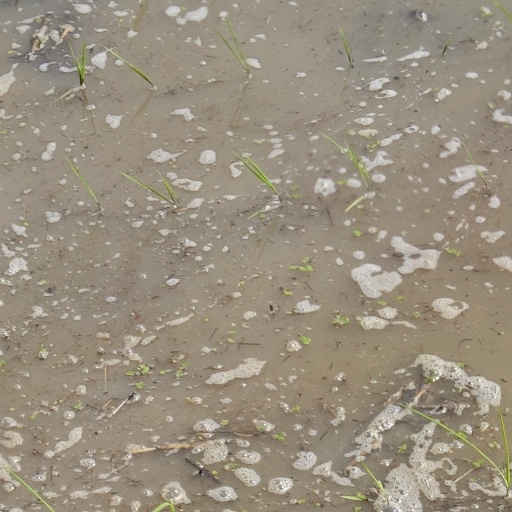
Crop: rice